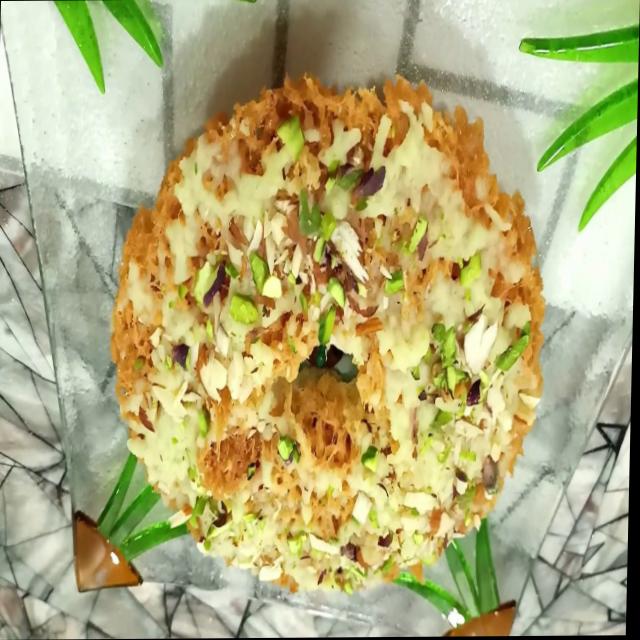
Dish: ghevar